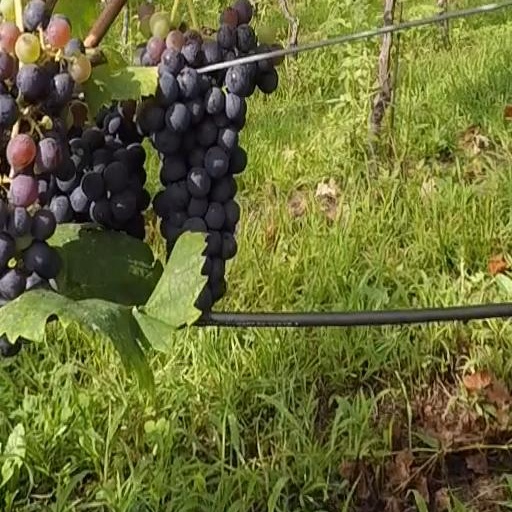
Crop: grape